Ridgway, Pennsylvania

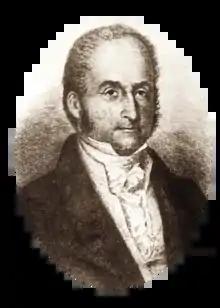
Ridgway is named for the Philadelphia shipping merchant, Jacob Ridgway.

Ridgway was founded by Philadelphian shipping merchant Jacob Ridgway and James Gillis. Jacob Ridgway earned substantial wealth both in Philadelphia and abroad in London. He constantly sent sums of money back to be invested in property. In the early 19th century as part of a larger land purchase, Ridgway acquired that became Elk County. One of Jacob Ridgway's nephews by marriage, James Gillis, convinced Ridgway that the area could become a very lucrative spot for a lumber camp due to the proximity of Elk Creek and the Clarion River, a tributary of the Allegheny River. Coal and natural gas abound in the district. In the past, the industrial interests were manufacturing leather, iron, clay, and lumber products, silk goods, railroad snow plows, dynamos, and machine tools. In 1900, the people living here numbered 3,515; in 1910, 5,408; in 1940, 6,253, and in 2010, 4,078.